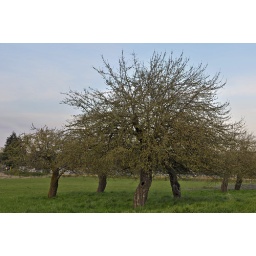
Hoping for some pink sunset light. I'll try again when these glorious old apple trees are in bloom.